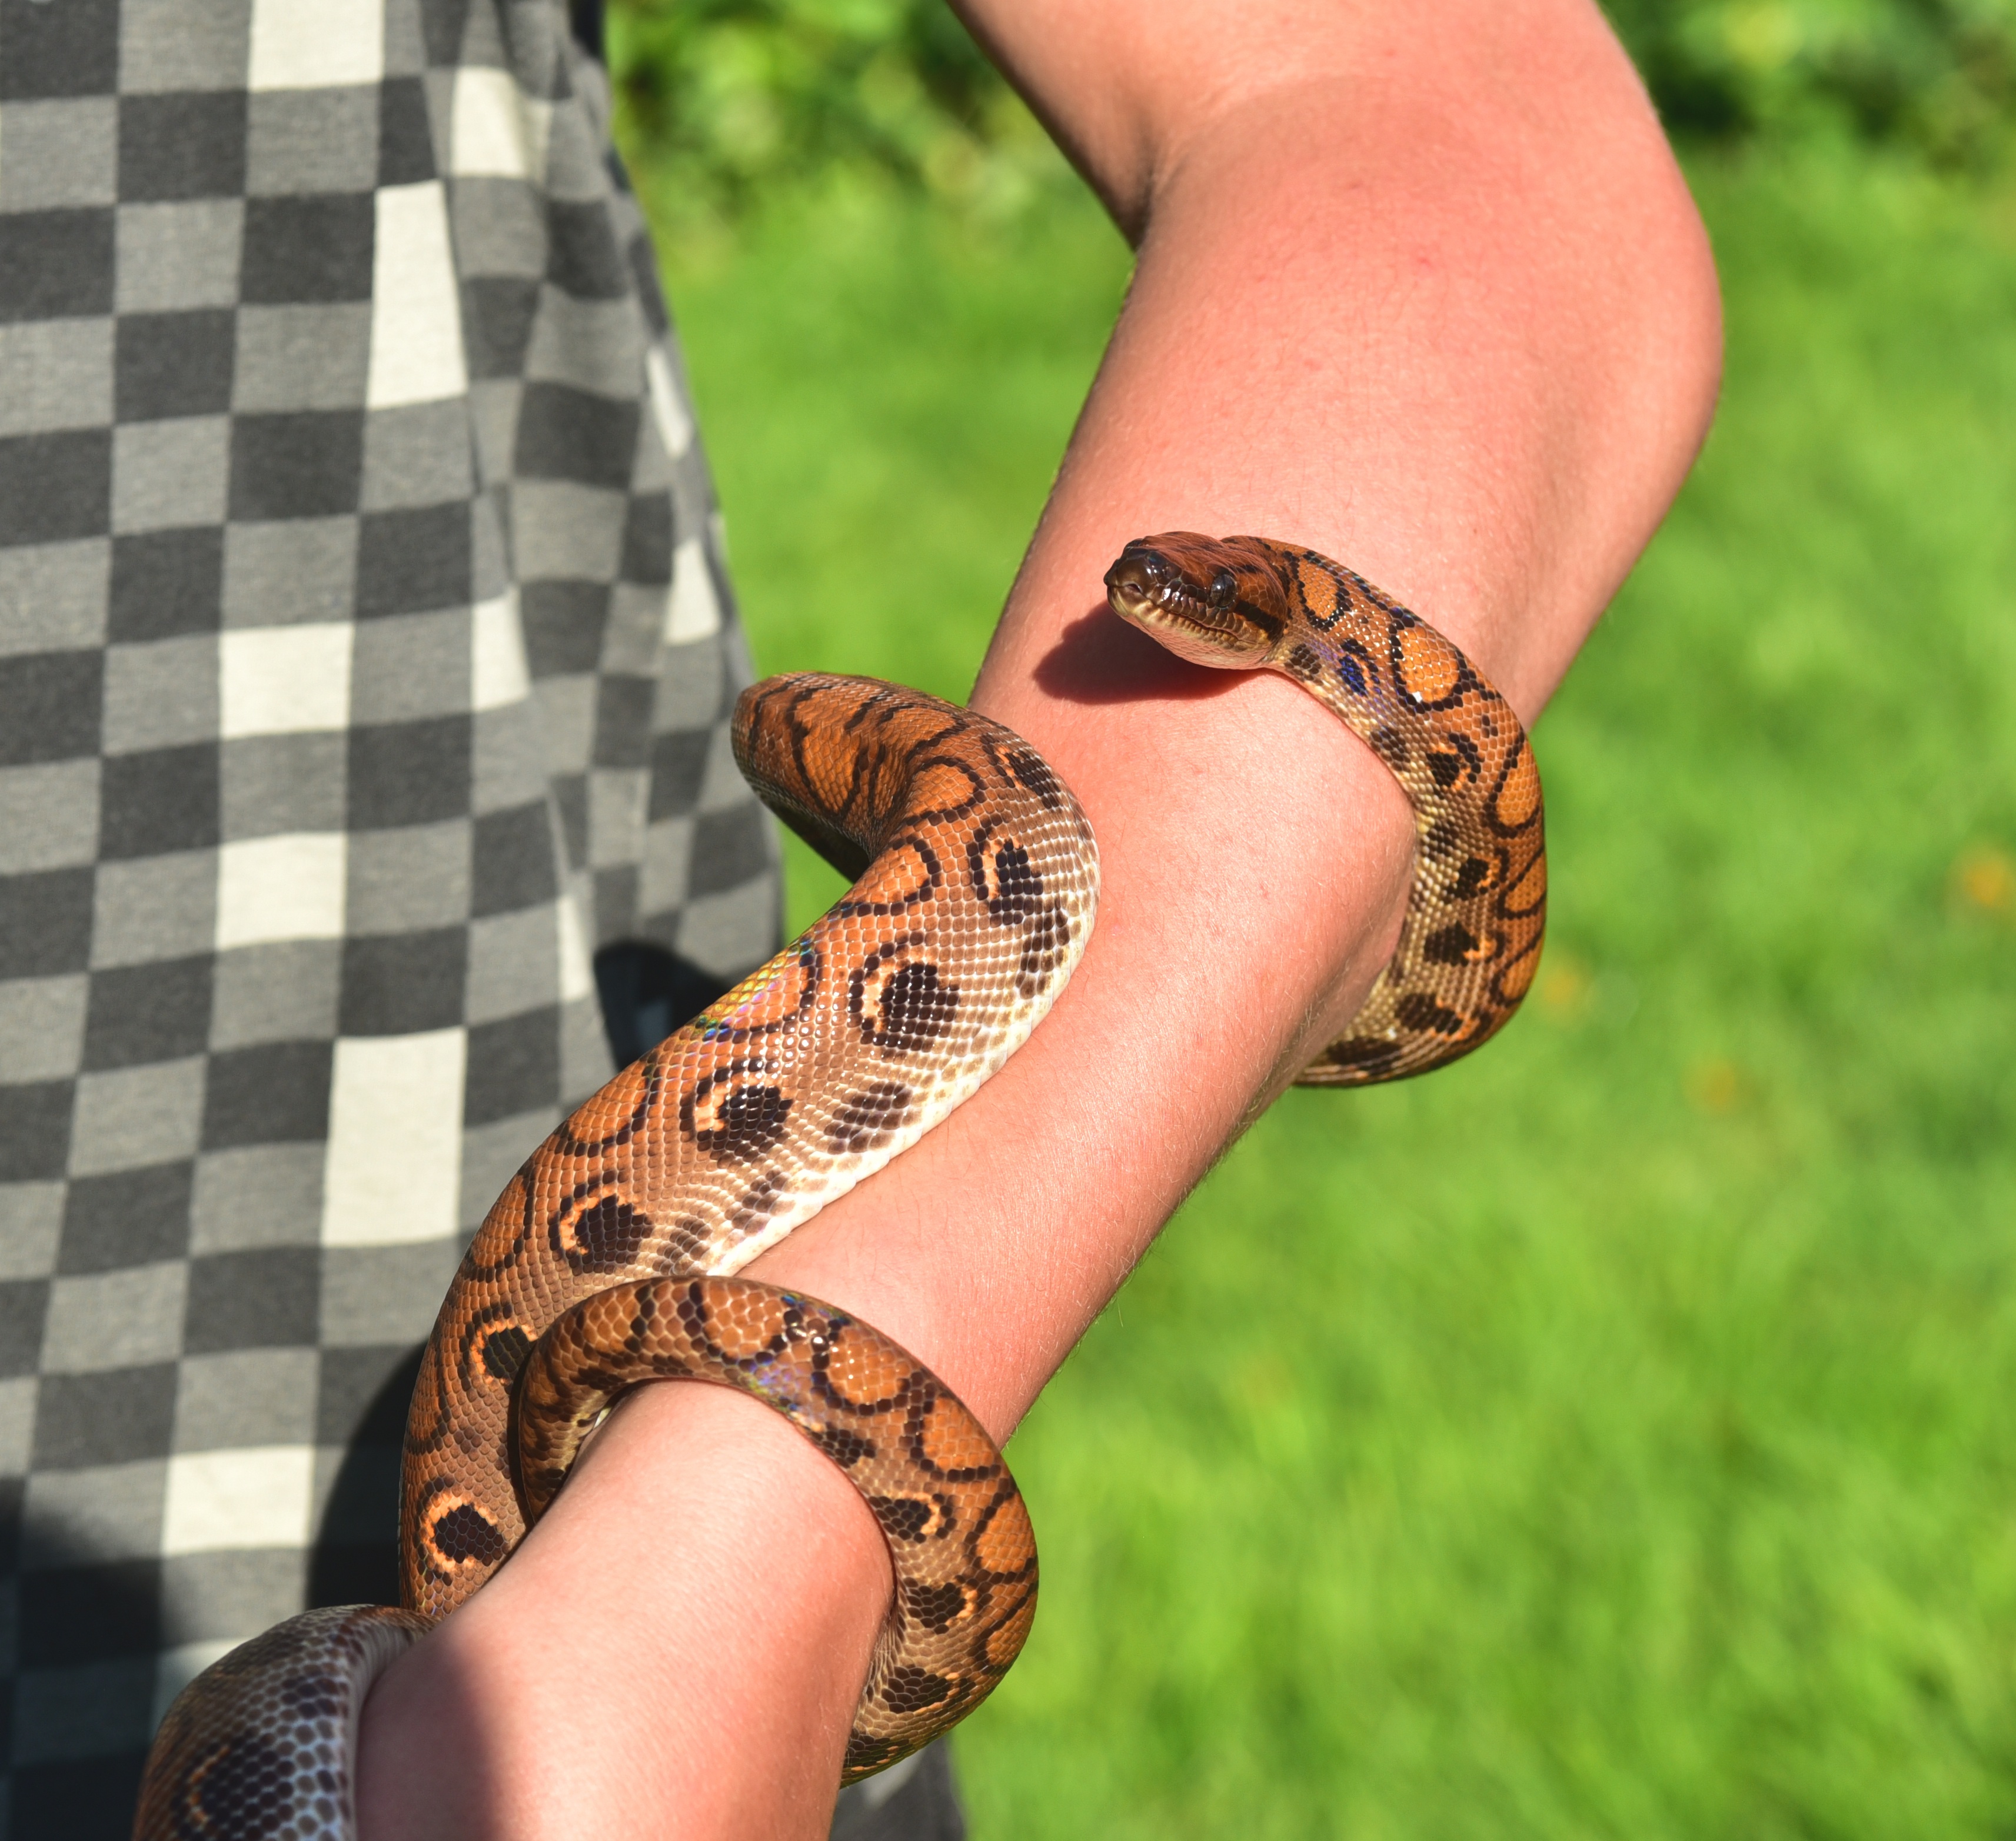
hand, leg, pattern, finger, henna, color, reptile, scale, colorful, arm, close, human body, design, snake, beautiful, elegant, curious, iridescent, constrictor, mehndi, rainbow colors, red rainbow boa, brazilian red rainbow boa